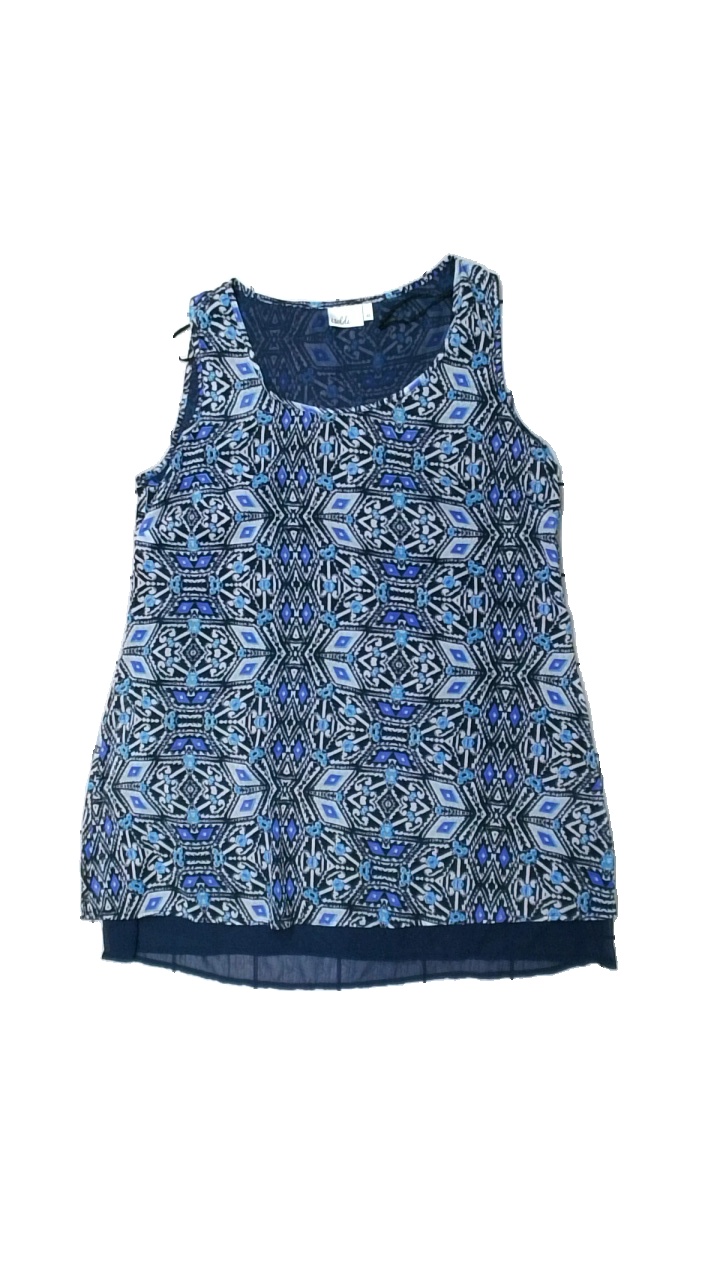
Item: Tank Top (Ladies)
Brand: Isolde
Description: linne med geometriskt tryck
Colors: Blue, Grey, Turquoise
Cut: C-collar
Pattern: Geometric print
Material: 100% polyester
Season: All
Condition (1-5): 5
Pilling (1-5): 5
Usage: Reuse
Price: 50-100